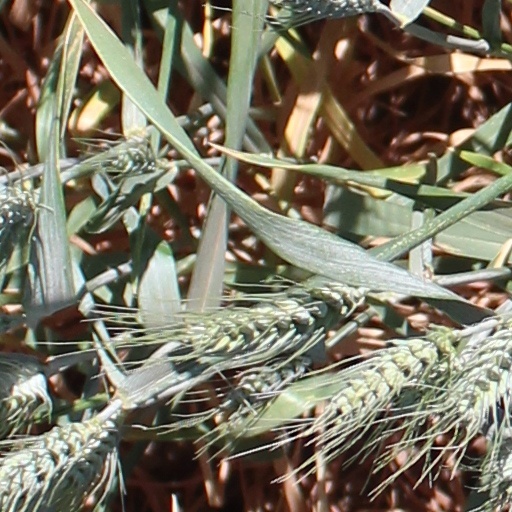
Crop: wheat